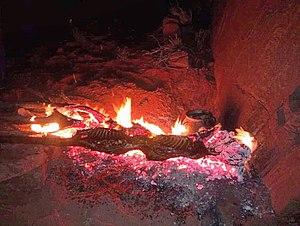
les part du gachouche
Le méchoui est un mets culinaire d’Afrique du Nord composé le plus souvent d’un mouton ou d’un agneau entier rôti à la broche, sur les braises d'un feu de bois. Le mot vient du verbe arabe šawa qui signifie « griller », « rôtir ».